Advanced Dungeons & Dragons: Slayer

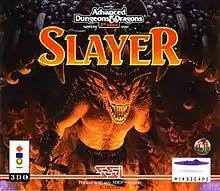
North American cover art by Keith Parkinson

Advanced Dungeons & Dragons: Slayer is a fantasy first-person, dungeon crawl / action role-playing game based on the second edition of "Advanced Dungeons & Dragons". The game was developed by Lion Entertainment and published by Strategic Simulations in 1994 for the 3DO Interactive Multiplayer. A Japanese version titled was published by T&E Soft the following year.